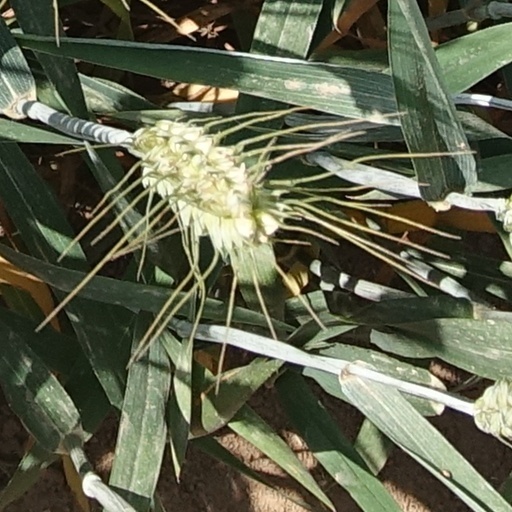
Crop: wheat